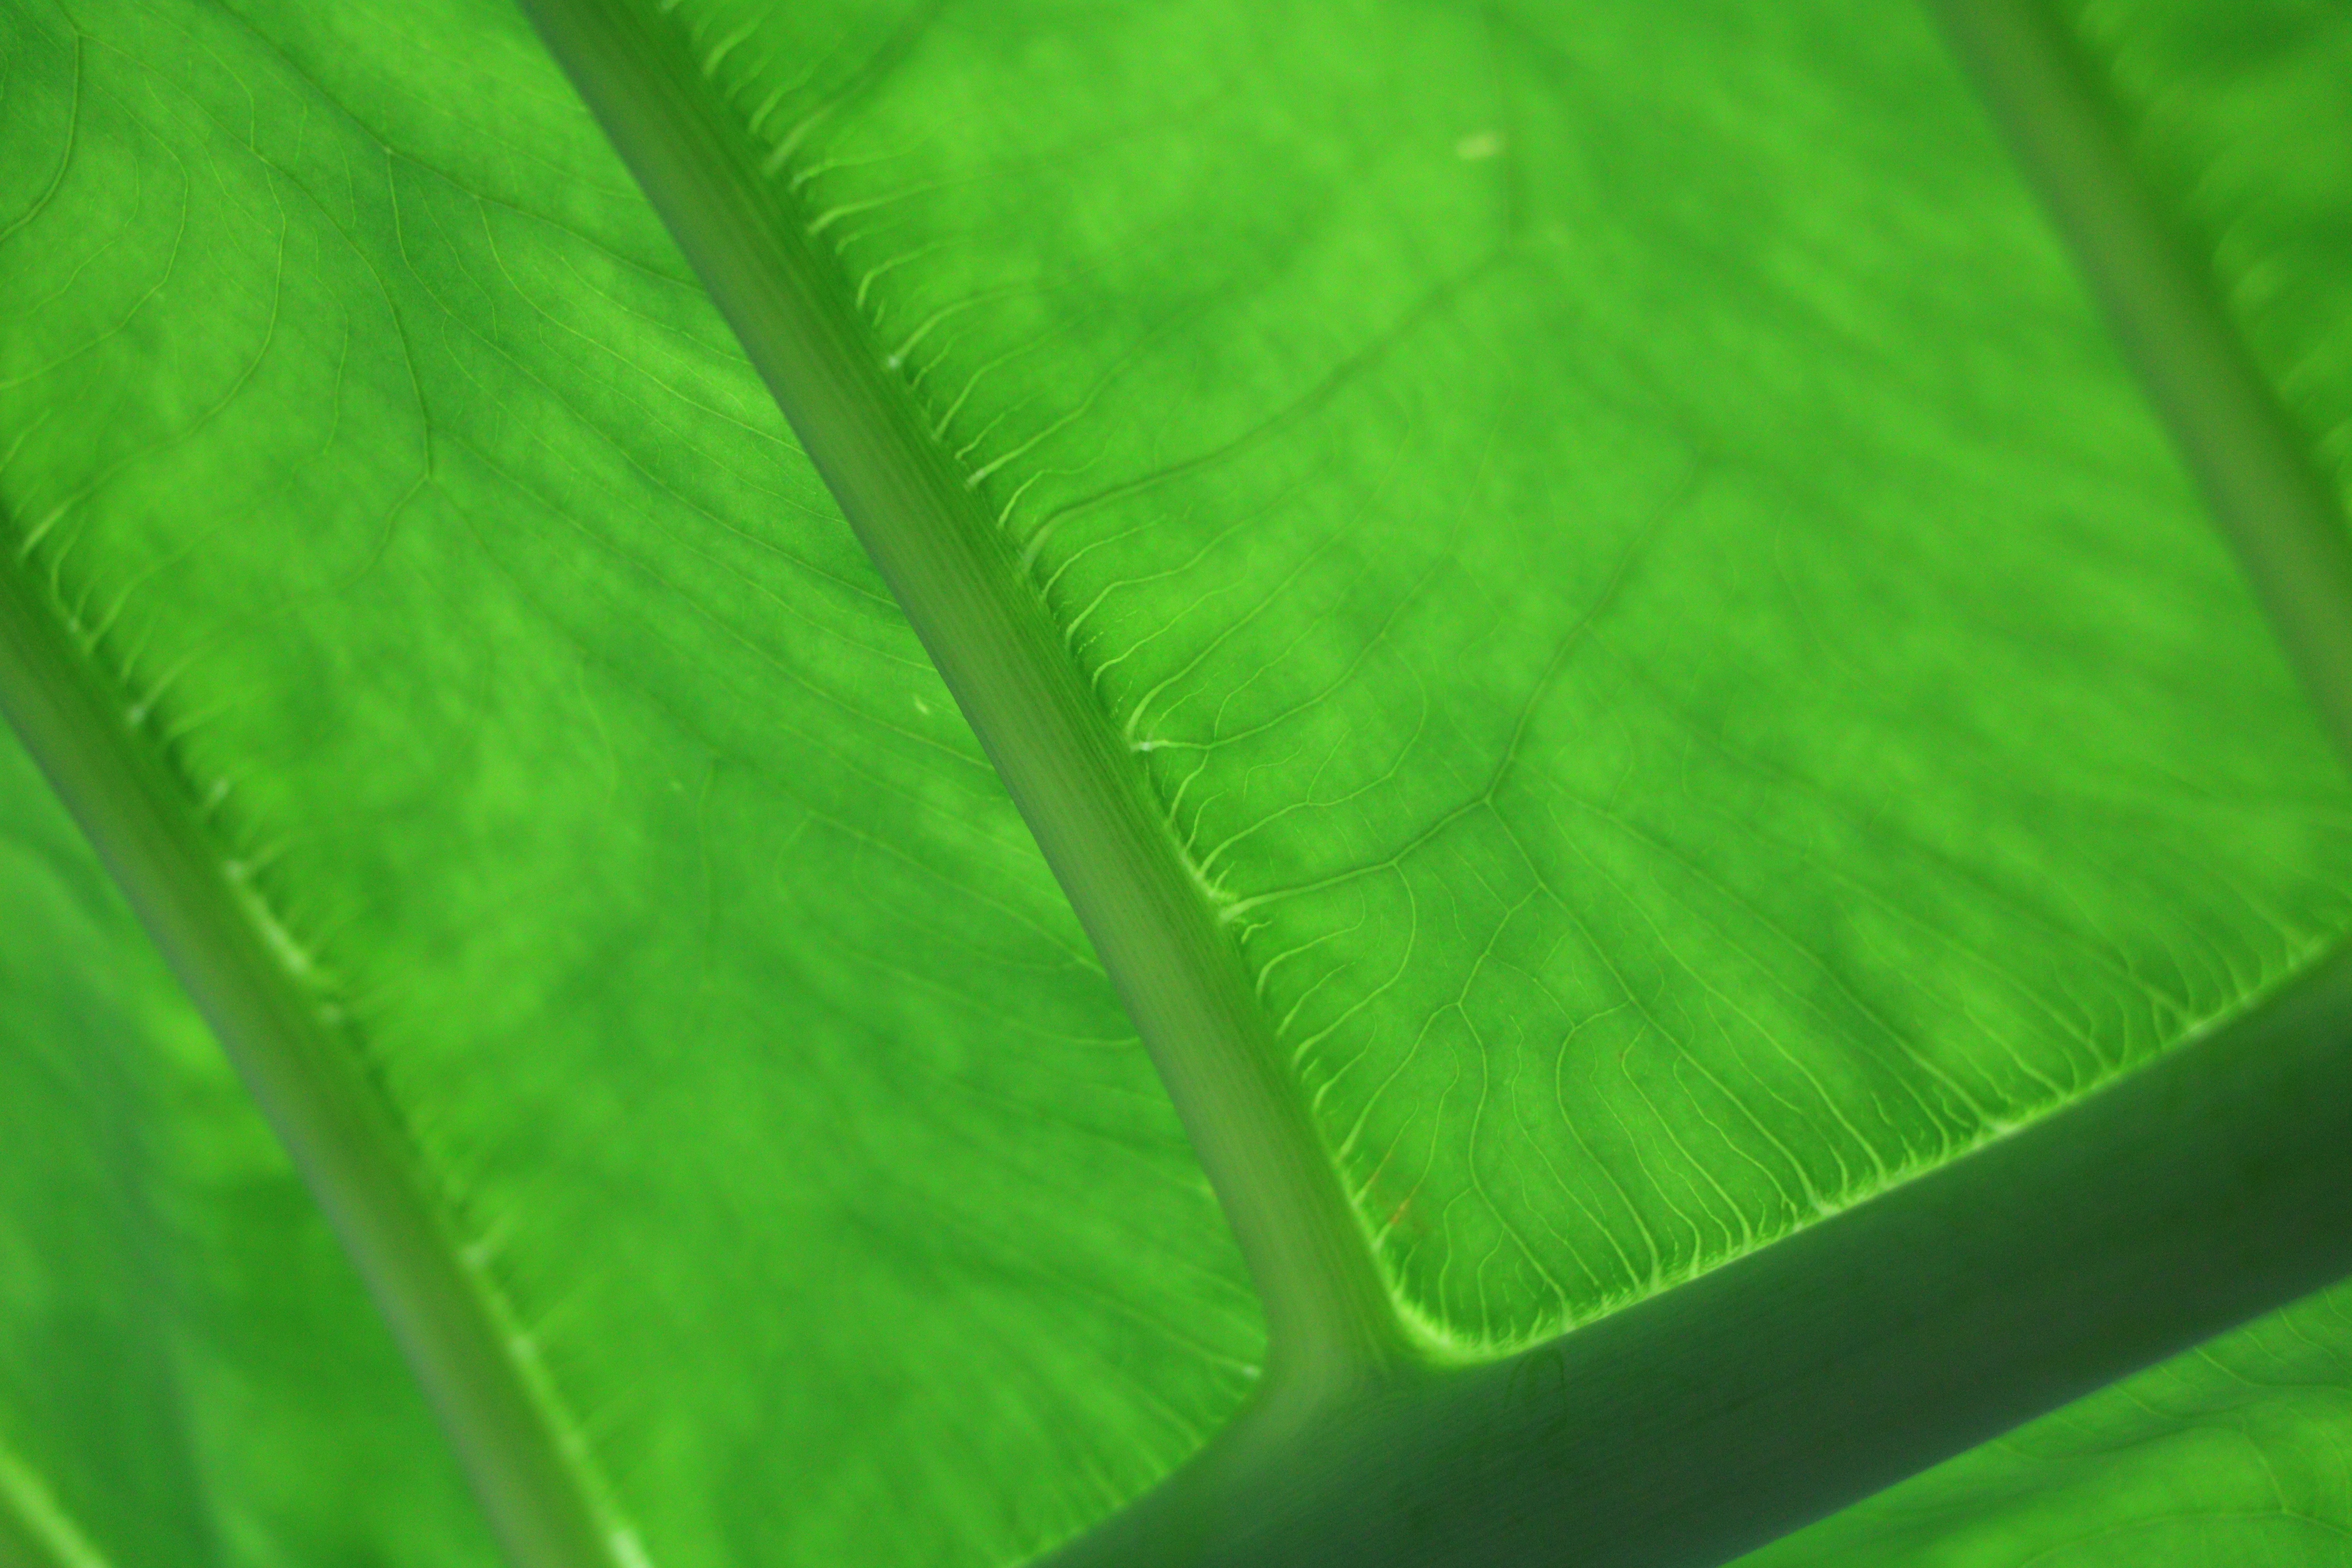
nature, grass, structure, plant, field, sunlight, leaf, flower, line, green, botany, chlorophyll, garden, close, flora, close up, leaves, great, veins, banana leaf, light green, back light, macro photography, shine through, leaf veins, large leaves, grass family, plant stem